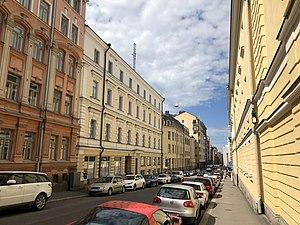
Kasarmikatu est une rue des quartiers de Kaartinkaupunki et Ullanlinna à Helsinki en Finlande.